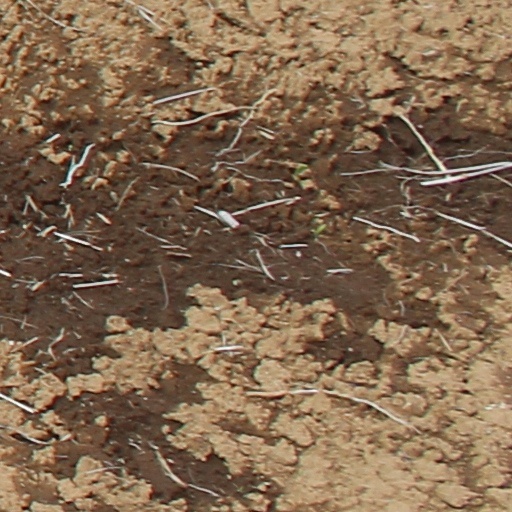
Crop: wheat